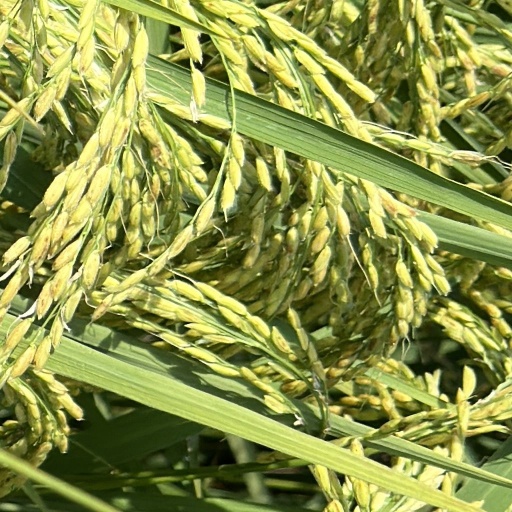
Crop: rice